Pomacea canaliculata

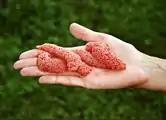
The egg masses of "Pomacea canaliculata" are a bright pink or orange in color

The shells of these applesnails are globular in shape. Normal coloration typically includes bands of brown, black, and yellowish-tan; color patterns are extremely variable. Albino and gold color variations exist.